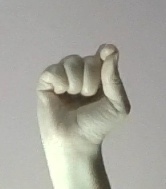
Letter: fa